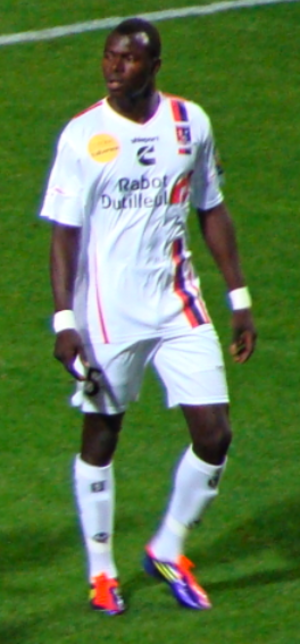
Zargo Touré, né le 11 novembre 1989 à Dakar est un footballeur international sénégalais qui évolue sous les couleurs du Gençlerbirliği SK. Il évolue au poste de défenseur central et éventuellement d'arrière droit.